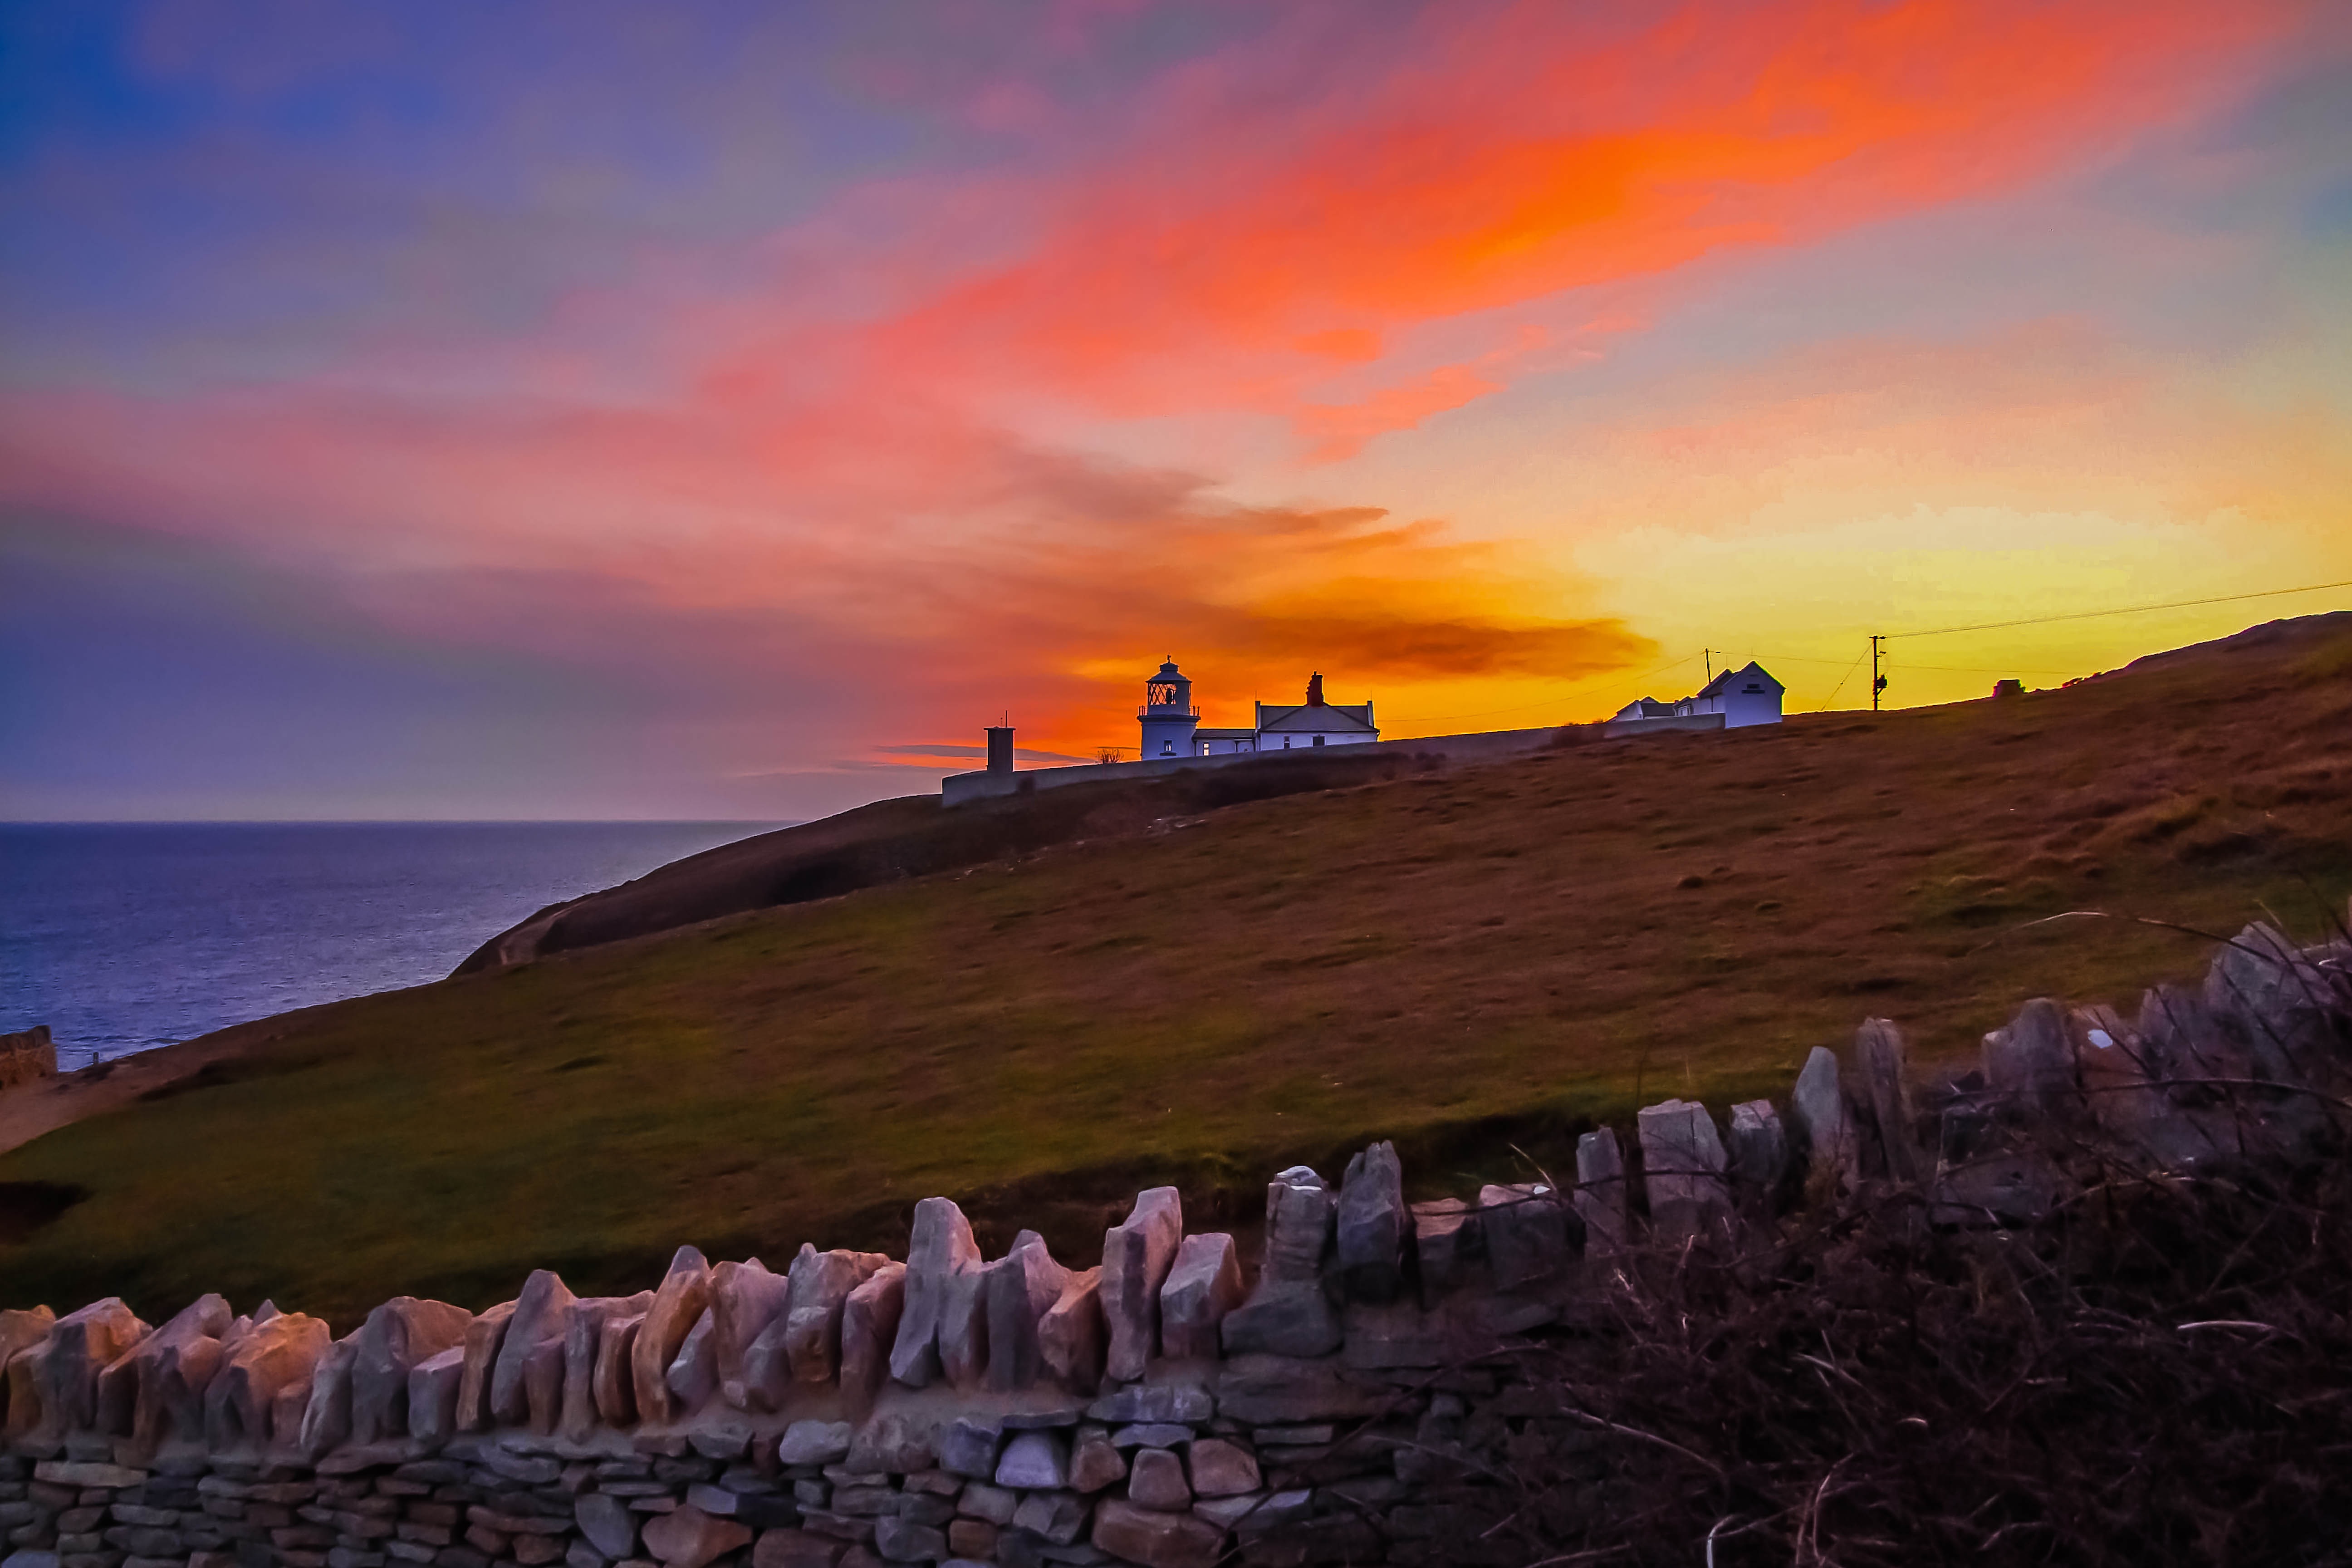
sea, coast, ocean, horizon, mountain, cloud, sky, sunrise, sunset, morning, hill, dawn, dusk, evening, tower, england, dorset, afterglow, durlston lighthouse